Sergio Agüero

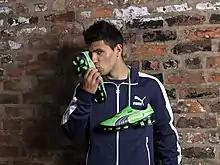
Agüero in 2011

On 14 August 2014, Agüero signed a new five-year contract to keep him at City until 2019. Agüero scored his first goal of 2014–15 while appearing as an 83rd-minute substitute for Edin Džeko in City's opening match of the Premier League season against Newcastle on 17 August. Due to his late return from the World Cup, Agüero was again used as a substitute in the second game of the season against Liverpool, but, after replacing Džeko, took just 23 seconds to score City's third goal in the 3–1 win. On 18 October, he scored all four of City's goals in a 4–1 home win over Tottenham, two of which were penalties; he took another penalty in the match, but it was saved by Hugo Lloris. This took Agüero to 61 Premier League goals for the club, surpassing Carlos Tevez as the club's record scorer in the competition. He was the first player in the season to reach ten Premier League goals, doing so with the only goal in the Manchester derby on 2 November.